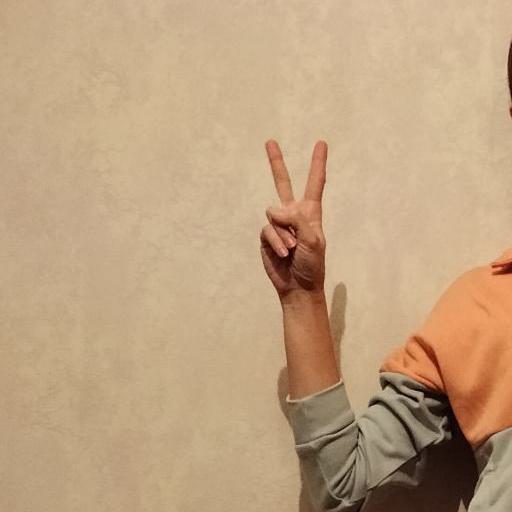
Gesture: peace